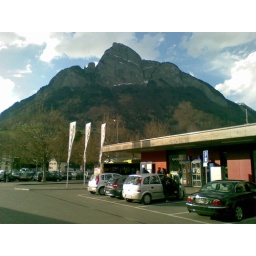
A big mountain looming over a train station somewhere relatively near the Swiss/Liechtenstein border.